Warbelton v Gorges

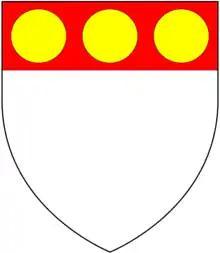
Arms of Russell of Kingston Russell, Dorset: "Argent, on a chief gules 3 bezants", the paternal arms relinquished by Theobald Russell "de Gorges" following his inheritance of the Gorges lands from his uncle

The Calais charter of 1347 confirms that the Gorges family had made such change voluntarily. Yet the matter is made more complex by the fact that the cadet branch of the Gorges family had died out in the male line on the death of Ralph IV, 2nd Baron Gorges, without issue in 1331. The latter, seemingly in an effort to preserve his family name and arms, had made one of his younger nephews his heir, apparently on condition that he should adopt the name and arms of Gorges. This nephew was William Russell, the second son of his second sister Eleanor de Gorges who had married Sir Theobald Russell (d.1341) of Yaverland, Isle of Wight, and of Kingston Russell, Dorset. Yet on William's early death in 1342 the Gorges inheritance passed to his younger brother Theobald Russell "de Gorges", the defendant in the Calais court of honour. Theobald, who died in 1381, went on to found a notable line, seated at Wraxall, Somerset, which carried on the Gorges name and "modern arms" for several centuries, a member of which was Sir Ferdinando Gorges, founder of the American province of Maine.